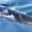
Label: whale